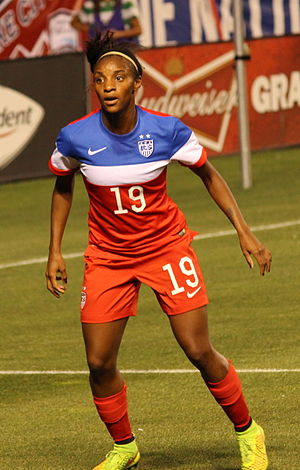
Crystal Dunn
I en kamp for USA i september 2014
Crystal Alyssia Dunn er en amerikansk fodboldspiller, der spiller for FA WSL 1 klubben Chelsea og USA. Hun var en del af USAs trup ved U/20 VM i fodbold for kvinder 2012 i Japan, og var på det tidspunkt en del af North Carolina Tar Heels women's soccer holdet, og samme år var hun modtager af Hermann Trophy. I 2015 vandt hun NWSL Most Valuable Player og Golden Boot priserne, og blev den yngste spiller, der vandt begge priser, som 23 år gammel.